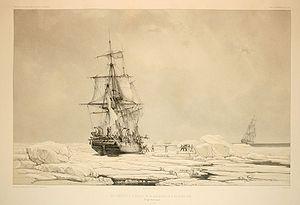
Les voyages d'exploration scientifique se sont développés en Europe après l'époque des grandes découvertes, favorisés par les innovations techniques et motivés par l'émergence de nouveaux courants philosophiques et scientifiques.